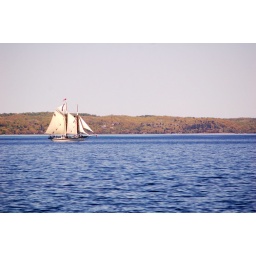
A ship out on the water in Traverse City, Michigan